Petra

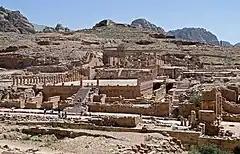
The Great Temple of Petra

The Petra Pool and Garden Complex is a series of structures within the city center. Originally said to be a market area, excavations at the site have allowed scholars to identify it as an elaborate Nabataean garden, which included a large swimming pool, an island-pavilion, and an intricate hydraulic system.